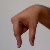
The image shows a hand gesture representing the letter 'Q' in Indian Sign Language.